2004 World Snooker Championship

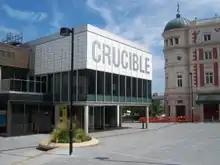
For the 28th consecutive year, the main stage of the tournament was held at the Crucible Theatre "(pictured)" in Sheffield, England.

The inaugural 1927 World Snooker Championship, then known as the Professional Championship of Snooker, took place at various venues in England between November 1926 and May 1927. Joe Davis won the final—held at Camkin's Hall in Birmingham from 9 to 12 May 1927—and went on to win the tournament 15 consecutive times before retiring undefeated after the 1946 edition (no tournaments were held from 1941 to 1945 because of World War II). The tournament went into abeyance after only two players contested the 1952 edition, due to a dispute between the Professional Billiards Players' Association (PBPA) and the Billiards Association and Control Council (BACC). The PBPA established an alternative tournament, the World Professional Championship, of which the six editions held between 1952 and 1957 are retroactively regarded as legitimate continuations of the World Snooker Championship. However, due to waning public interest in snooker during the era, that tournament was also discontinued, and the world title was uncontested between 1958 and 1963.